Colne Water

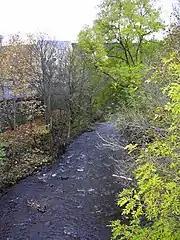
Colne Water from Bridge Street Colne

Colne Water is a river in eastern Lancashire. It is approximately long and has a catchment area excluding its major tributaries (the River Laneshaw, Wycoller Beck, Trawden Brook and Wanless Water) of .